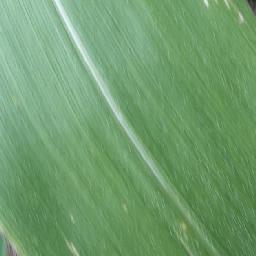
Label: Corn___healthy